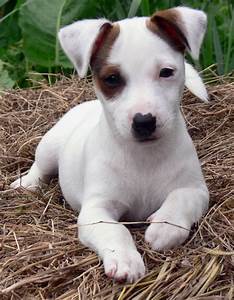
Label: cane